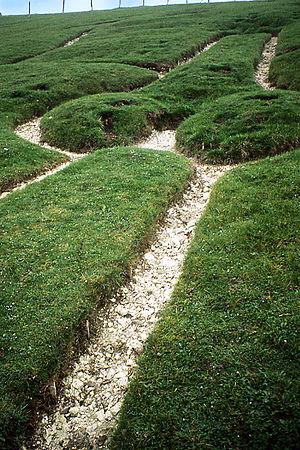
Le Géant de Cerne Abbas est la représentation d'une silhouette humaine de très grande taille creusée dans une colline de craie près du village de Cerne Abbas, au nord de Dorchester, dans le Dorset, en Angleterre.